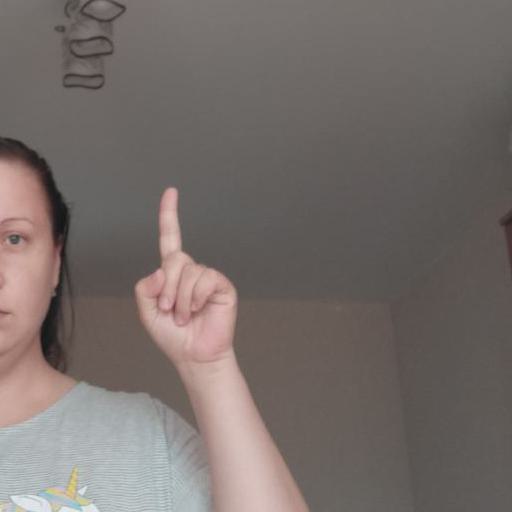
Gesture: one